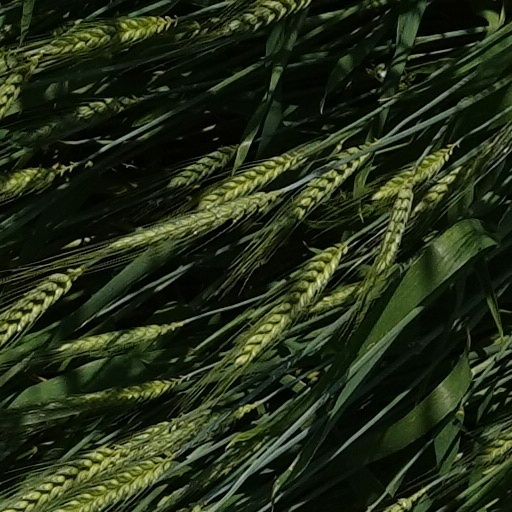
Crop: wheat